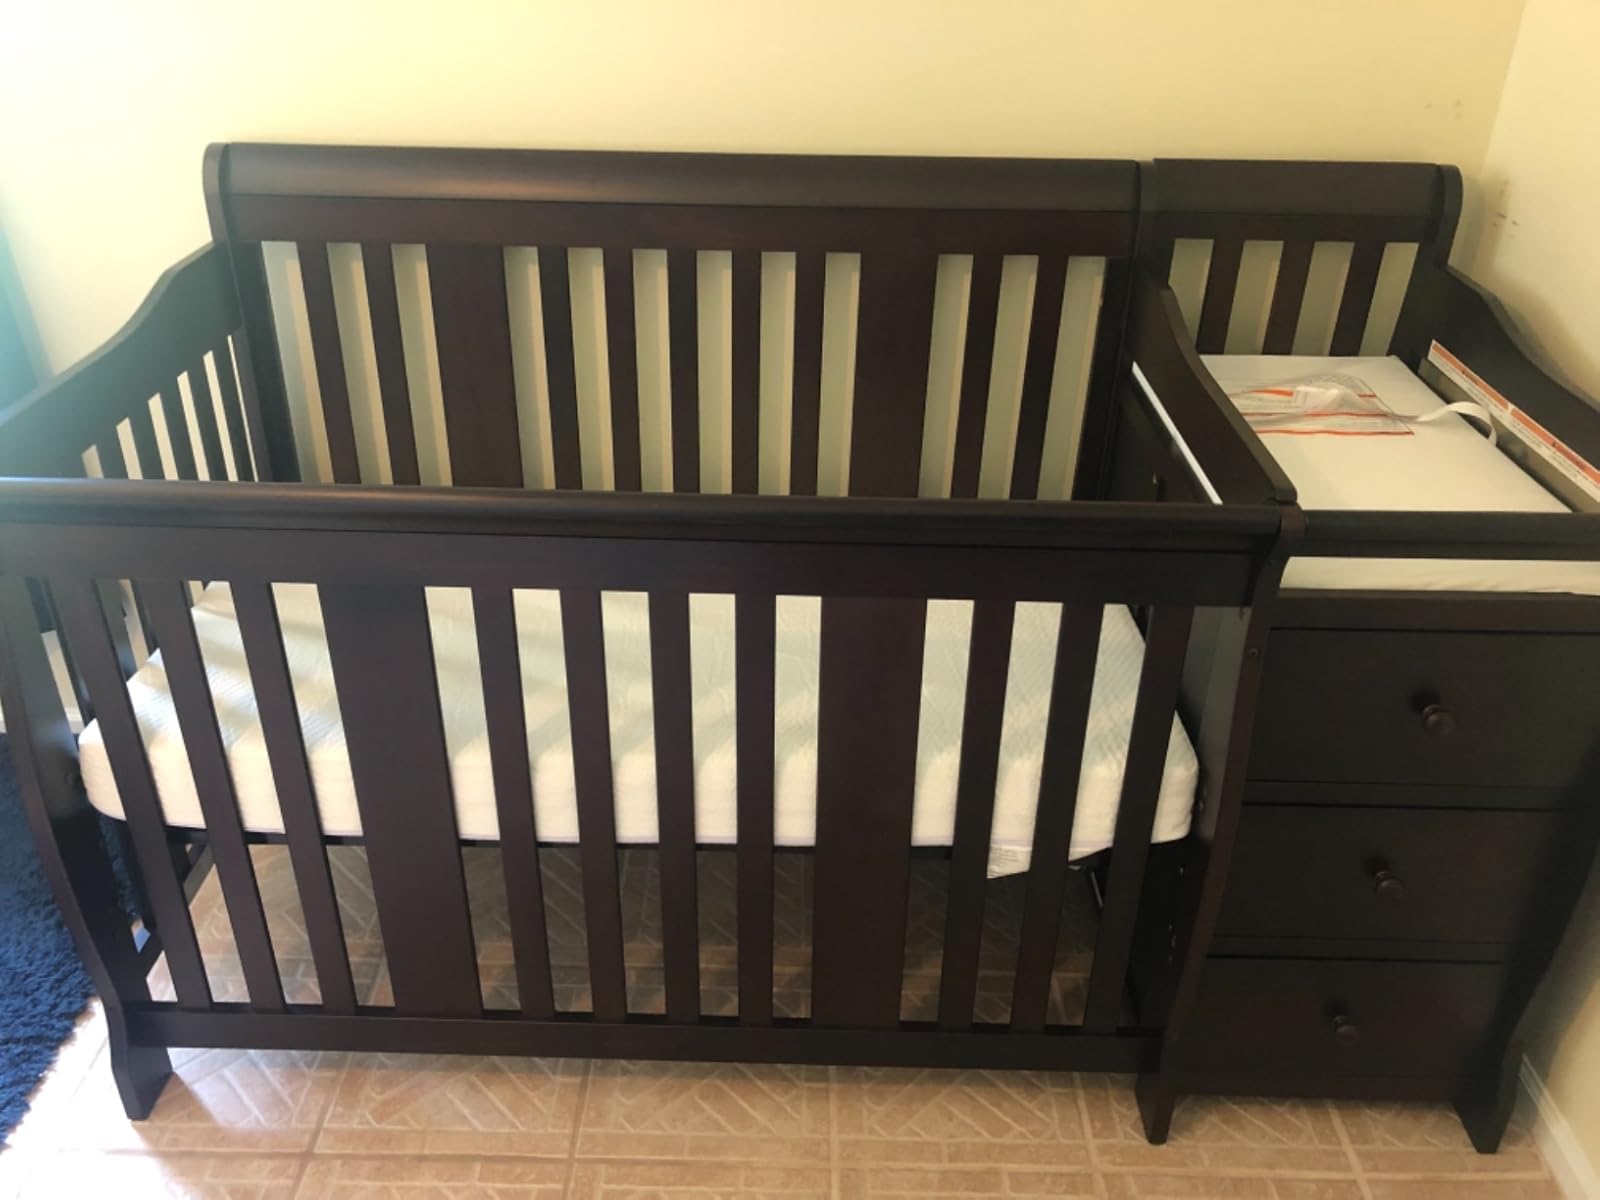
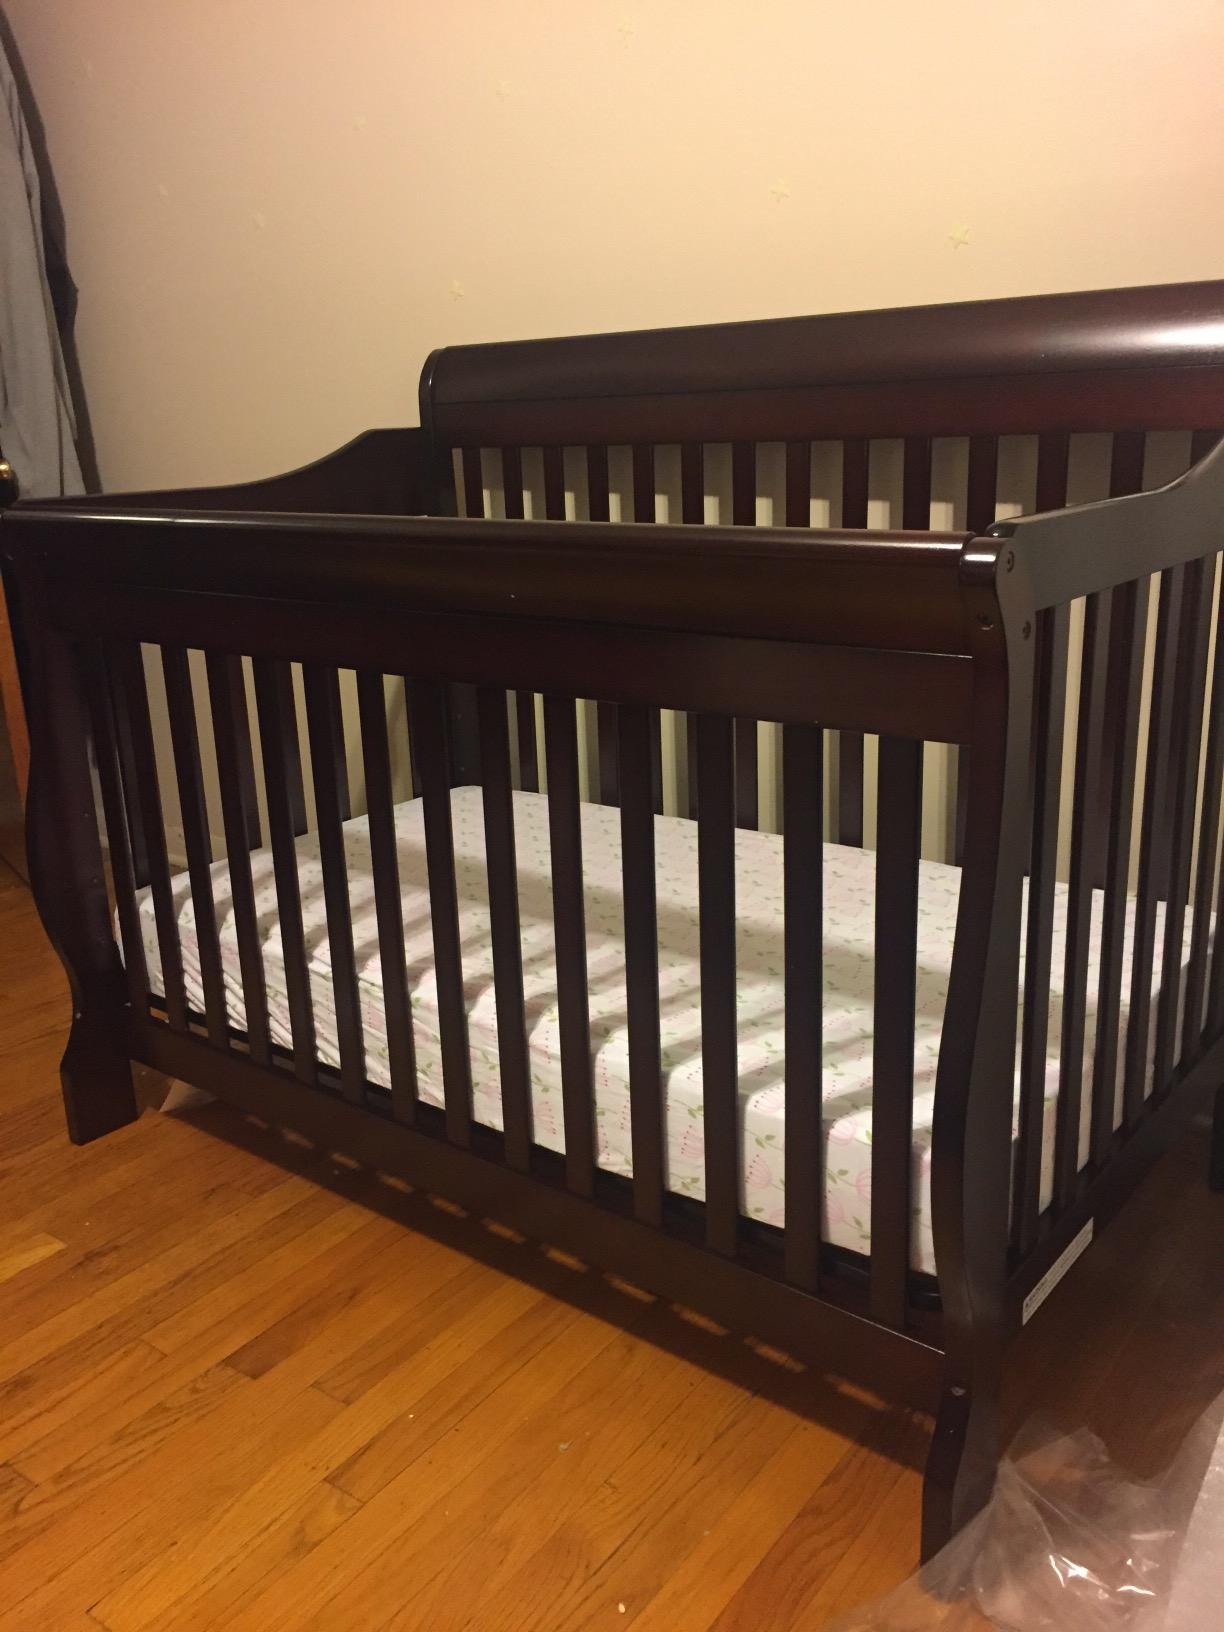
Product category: products_crib
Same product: no